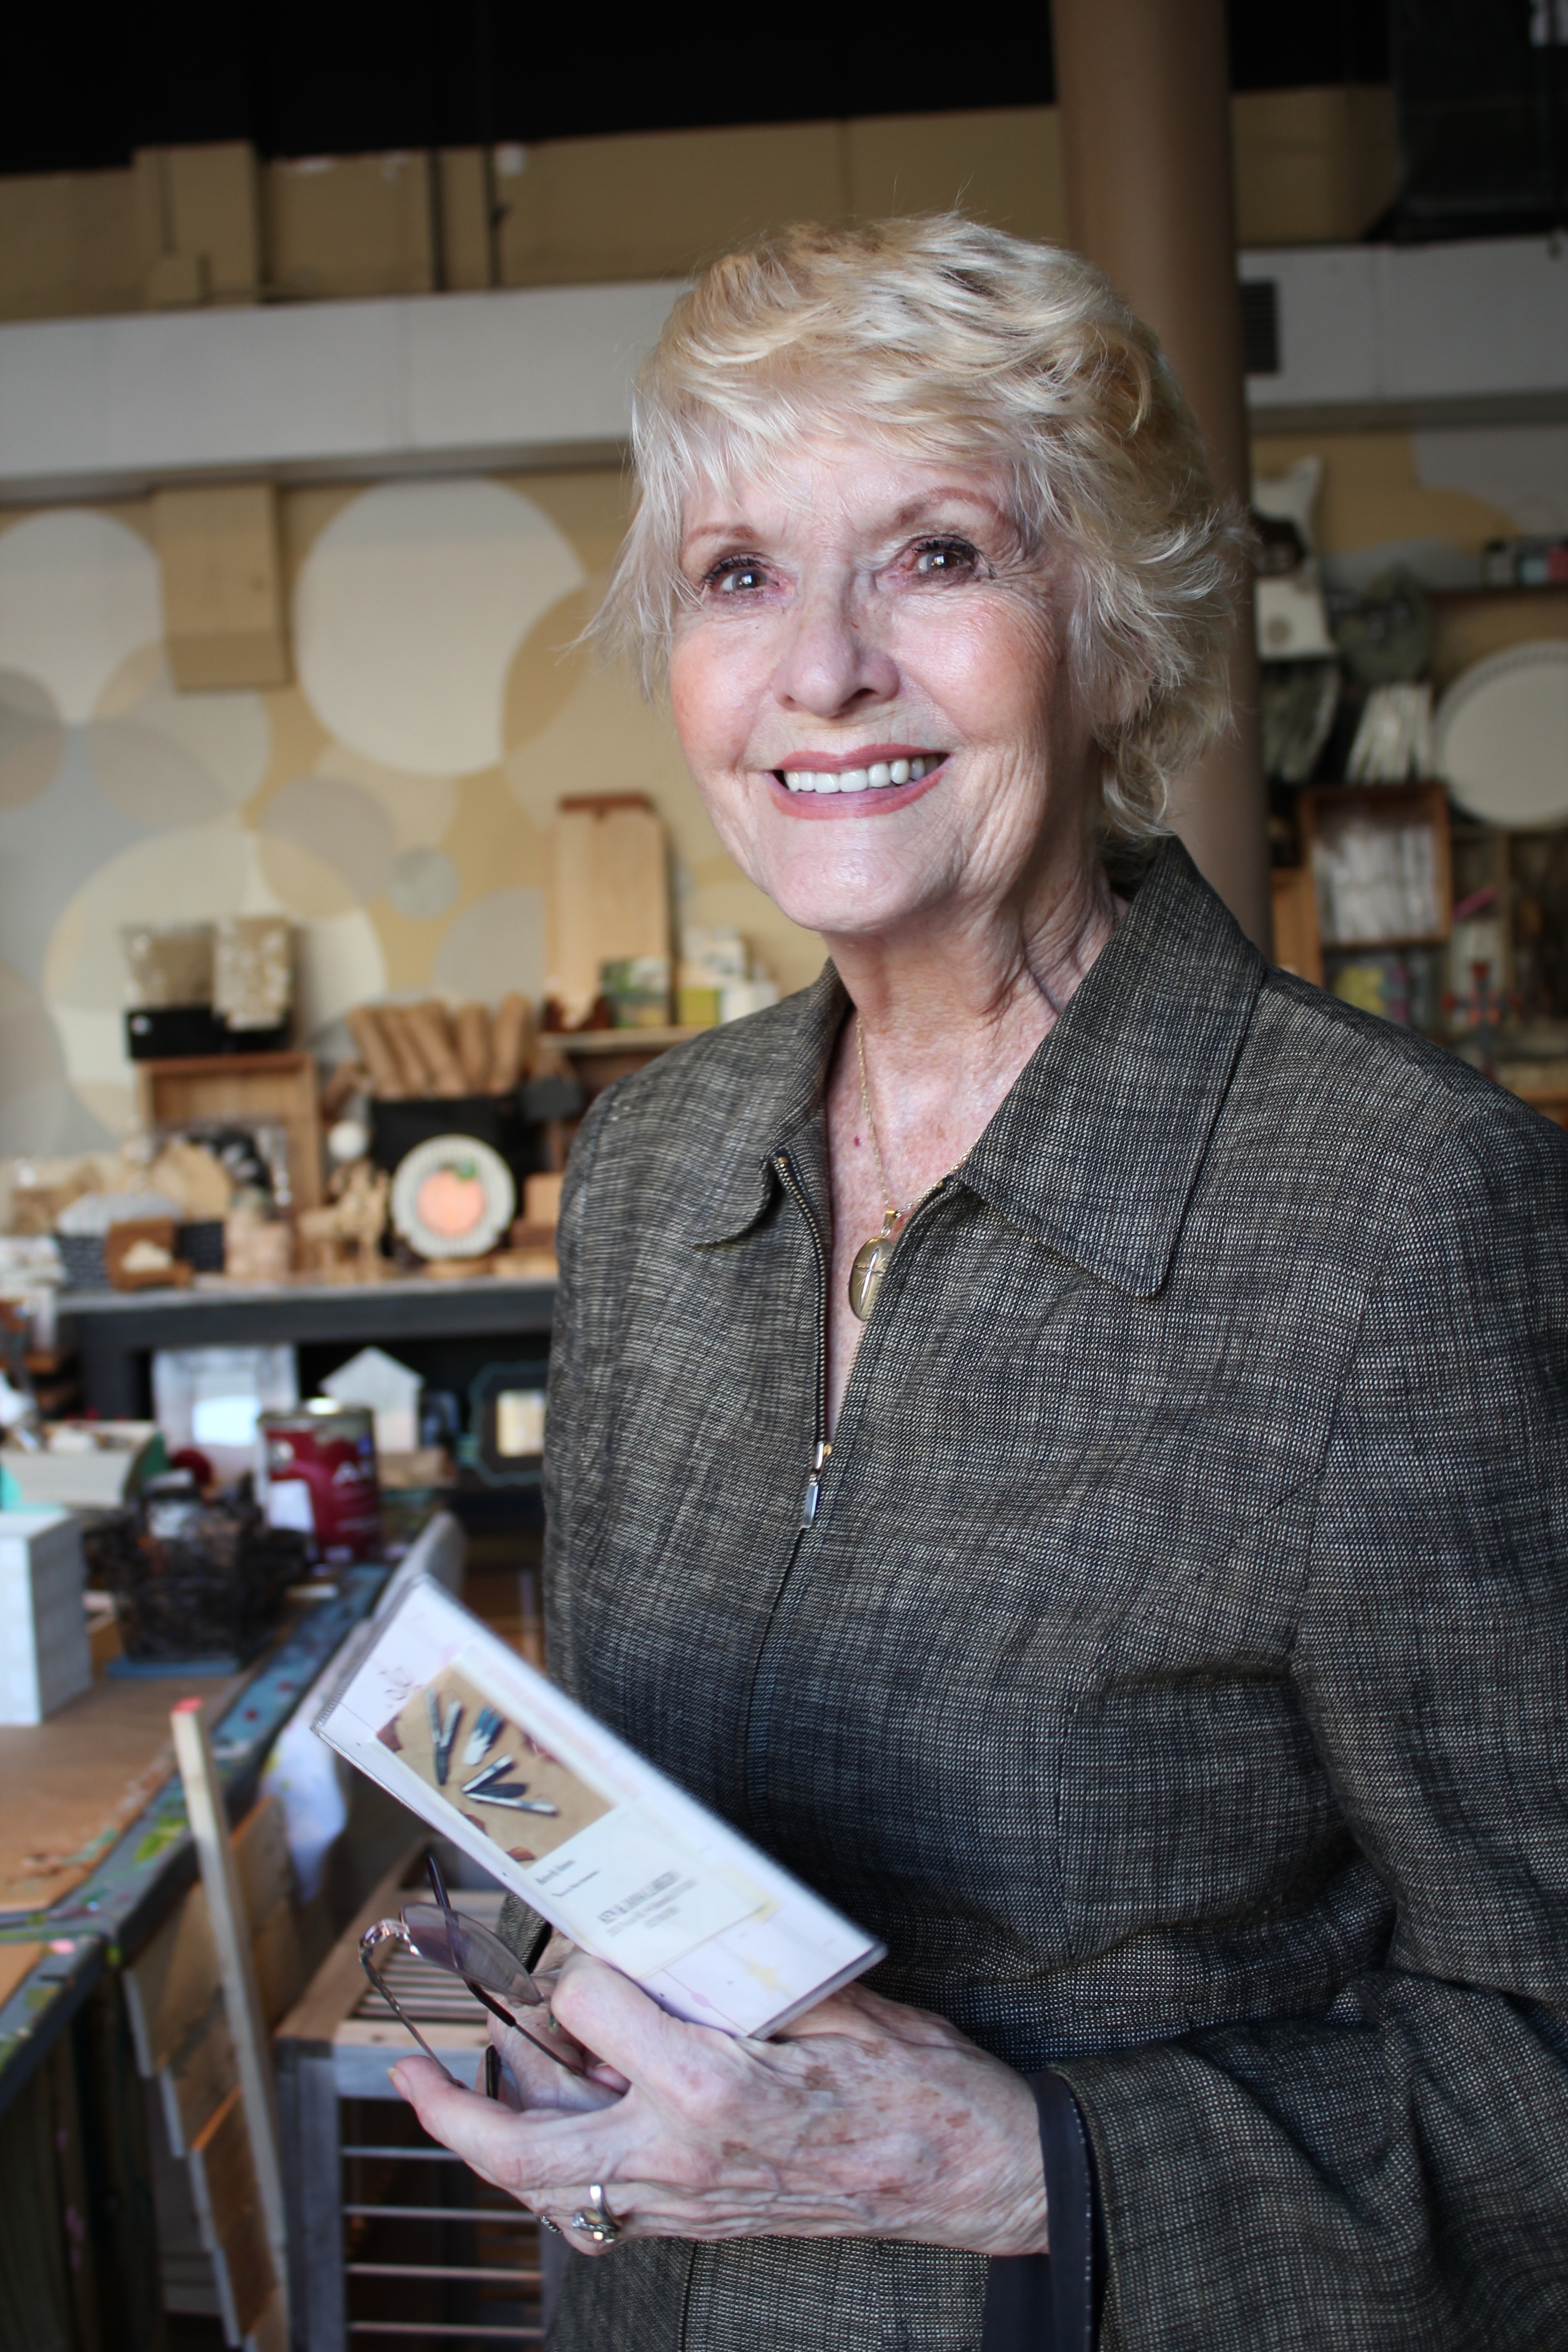
person, girl, woman, white, looking, female, portrait, natural, fresh, care, fashion, healthy, makeup, caucasian, face, eyes, head, skin, attractive, adult, glamour, skincare, woman face, face woman